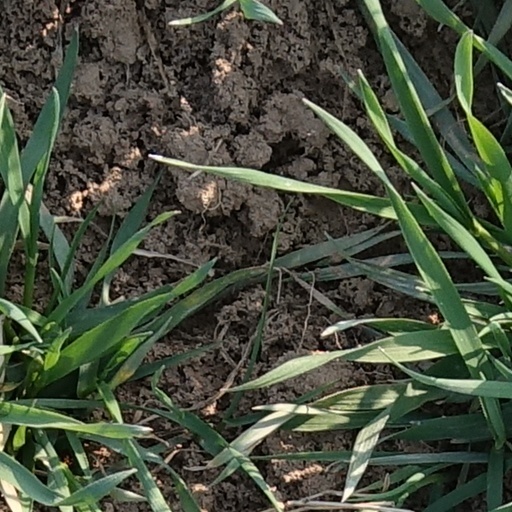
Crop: wheat